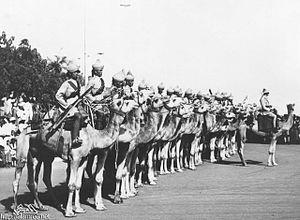
Pendant la Première Guerre mondiale, des affrontements opposent le Royaume-Uni, maître de la route des Indes et qui exerce son autorité sur le protectorat d'Aden, à l'Empire ottoman qui tient le reste du Yémen, chacun cherchant des alliés parmi les tribus de la péninsule arabique.